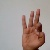
The image shows a hand gesture representing the letter 'F' in Indian Sign Language.